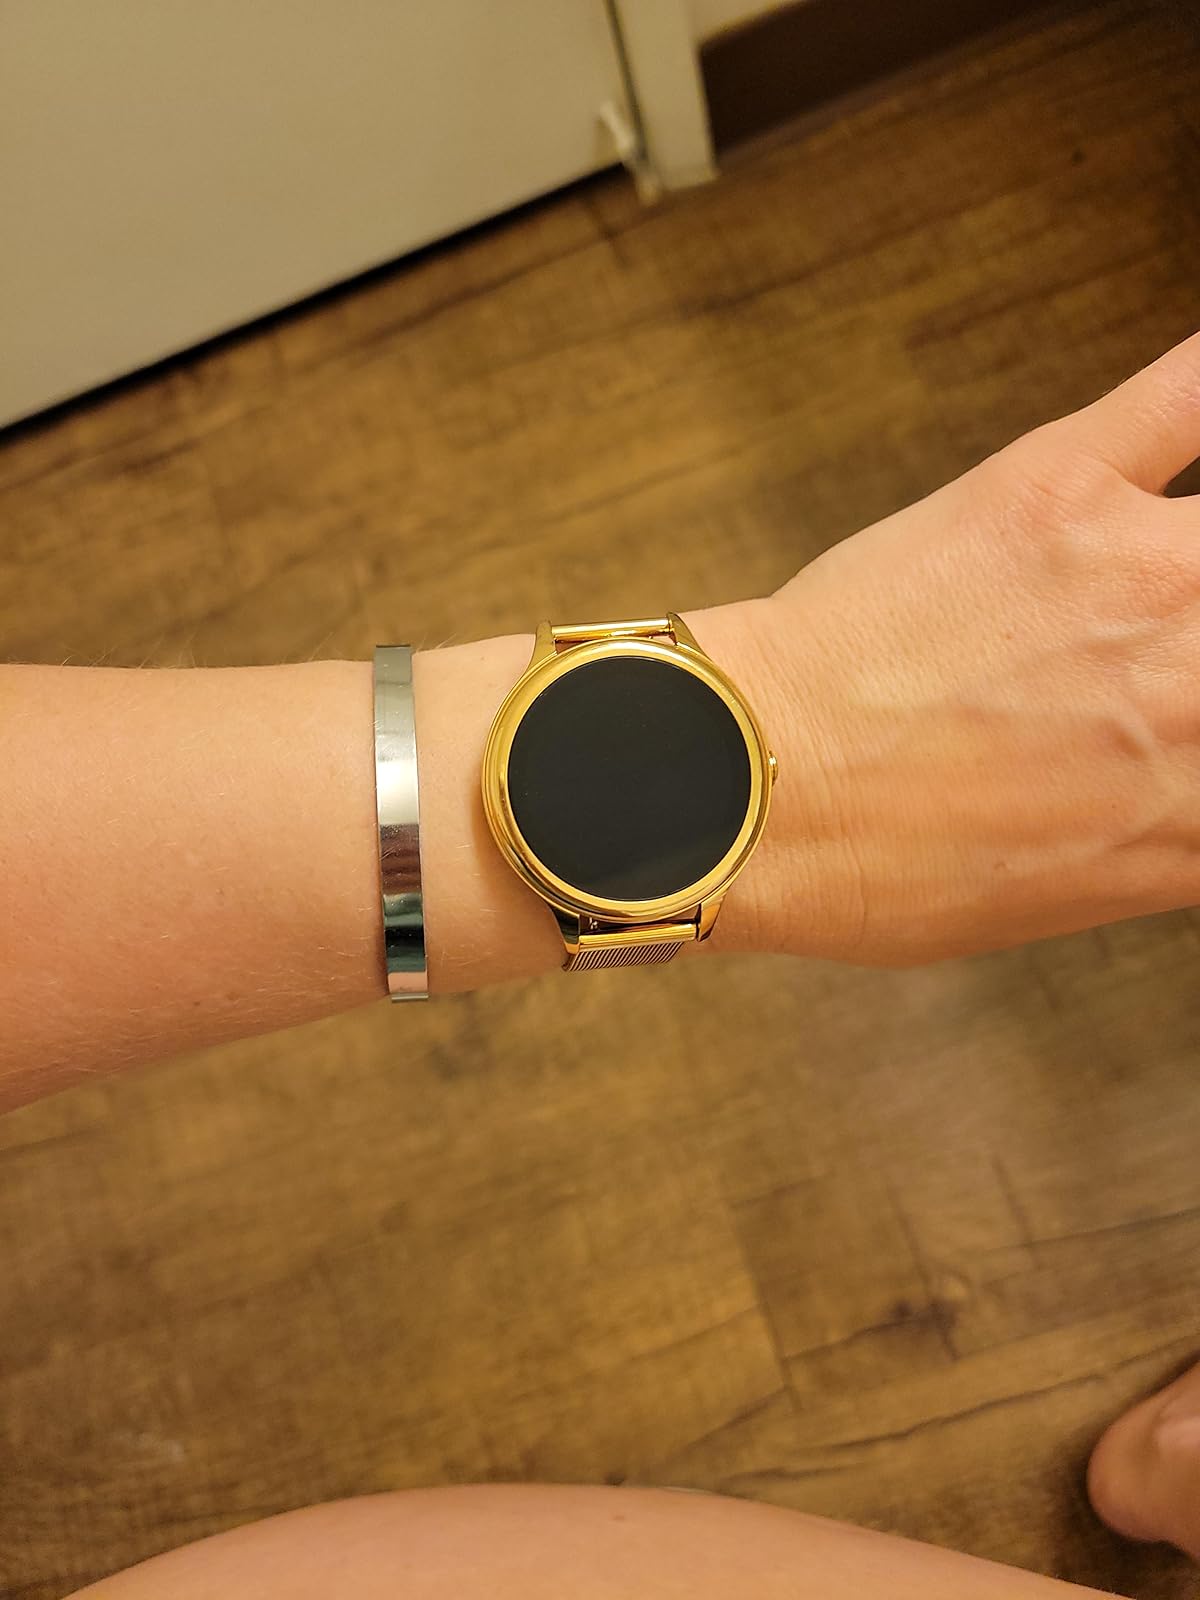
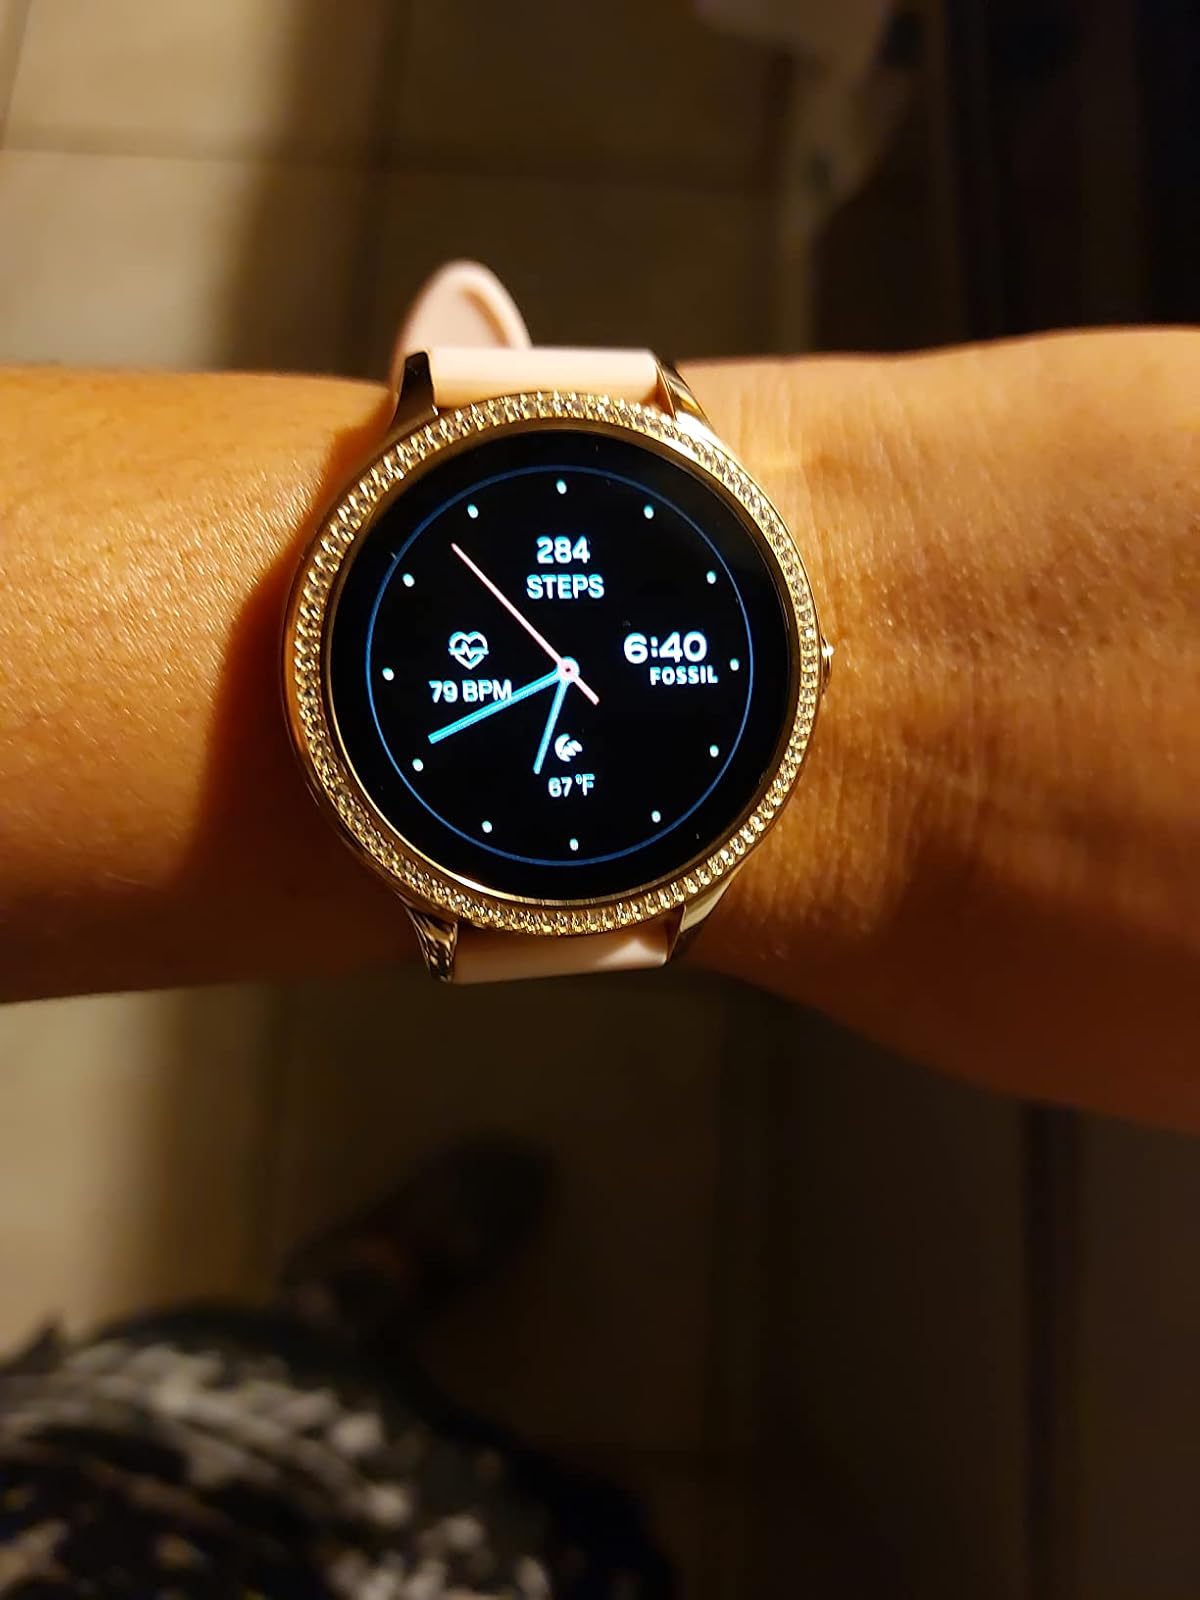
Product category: smartwatch
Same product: no